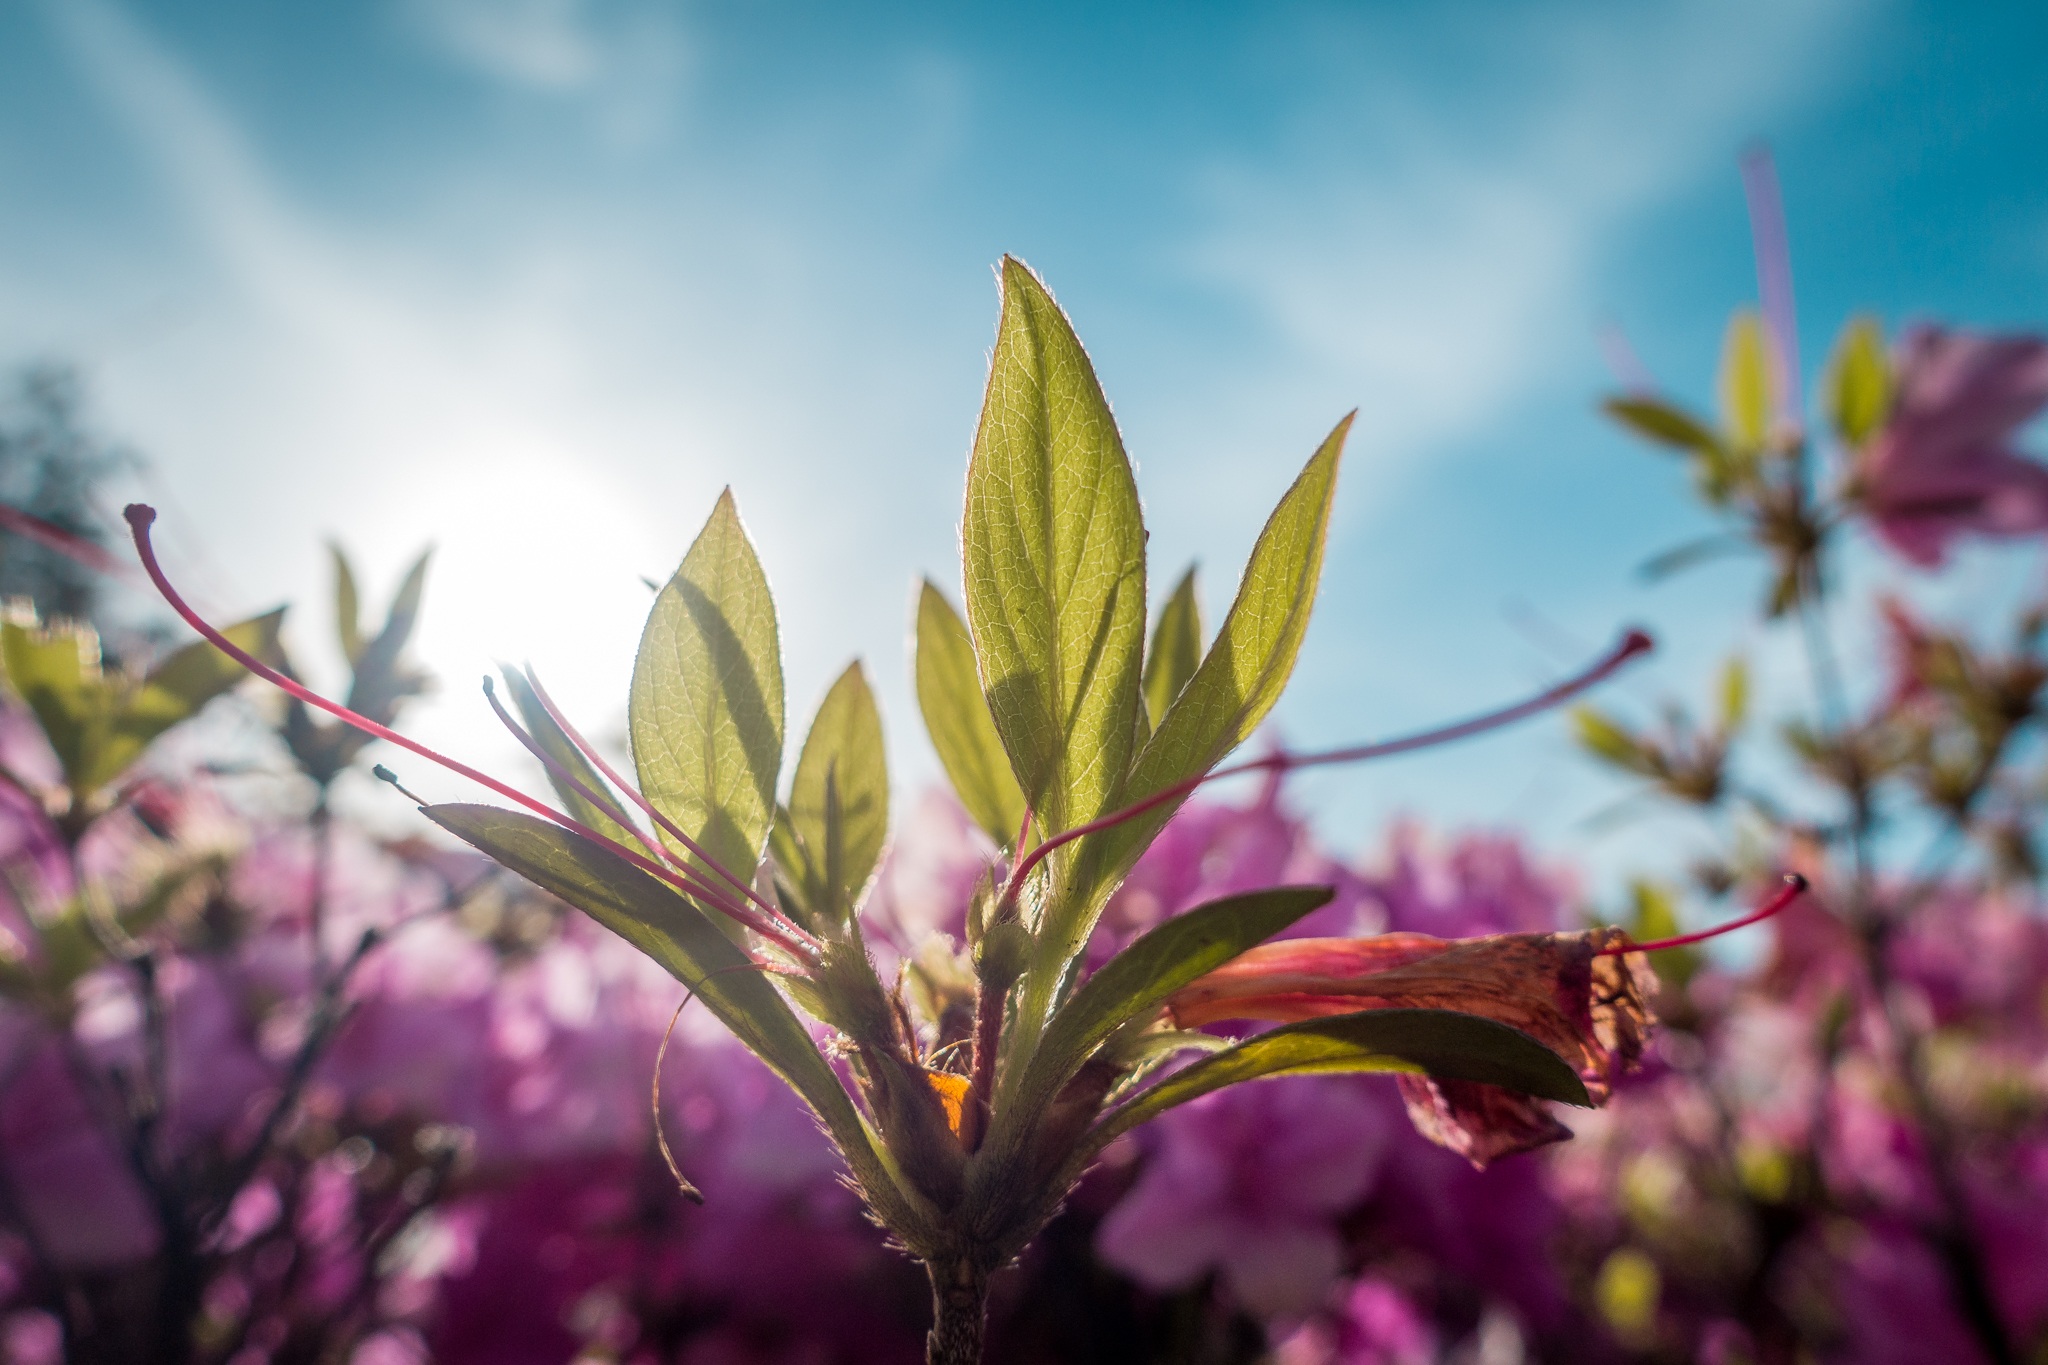
tree, nature, grass, branch, blossom, plant, sky, meadow, sunlight, leaf, flower, petal, spring, green, autumn, botany, blue, flora, season, blue sky, wildflower, close up, shrub, bud, macro photography, flowering plant, plant stem, land plant